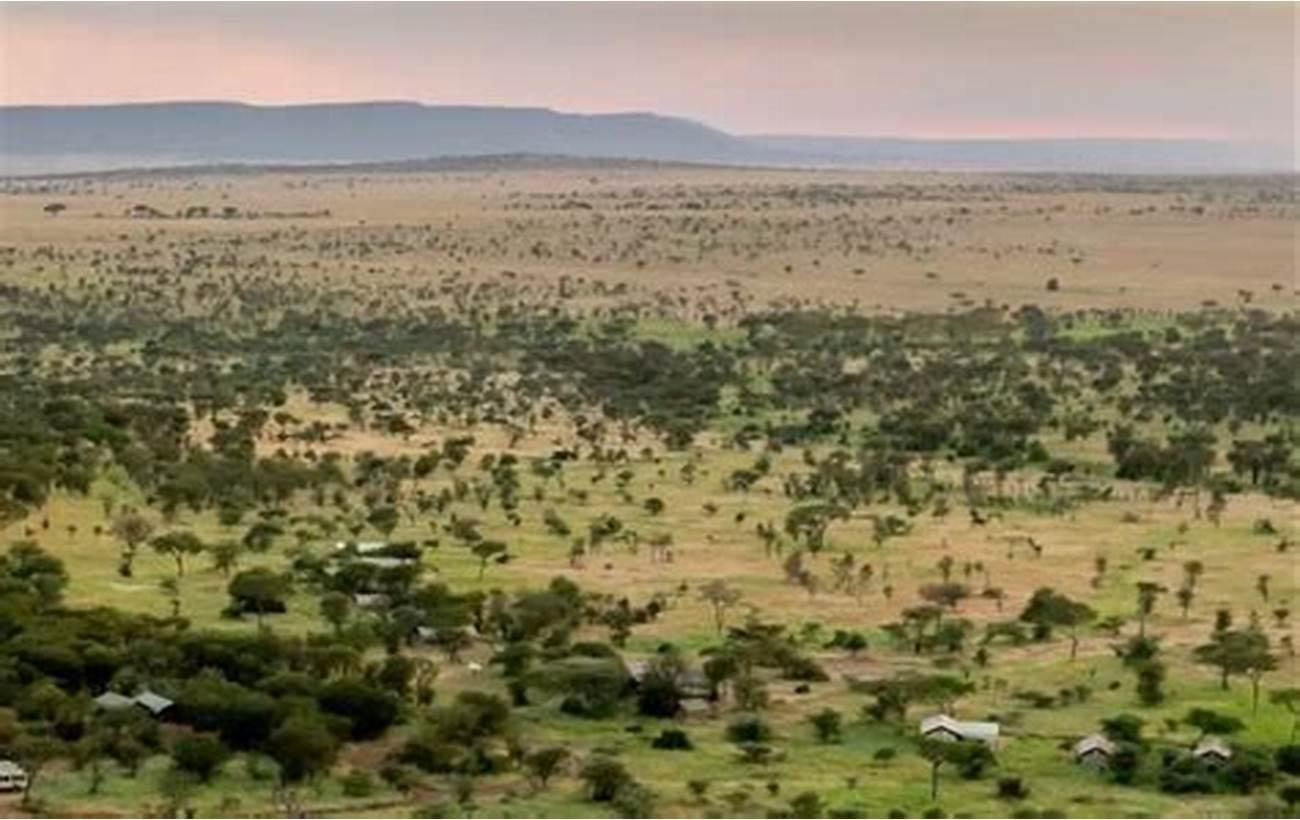
Mbegu za mazao tofauti tofauti kama vile kitunguu chekundu pamoja na bamia zikiwa zimepangiliwa vizuri kwenye rafu ya kusimama, uwepo wa mbegu hizi huashiria uuzaji wa bidhaa bora au pembejeo bora za kilimo ambazo huongeza uzalishaji kwenye shughuli za kilimo.